Andrey Rublev

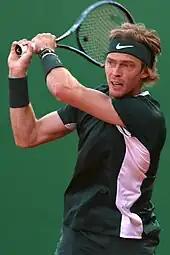
Rublev at the 2022 Monte-Carlo Masters

Rublev opened 2019 by making the round of sixteen in Doha at a tournament in which he had been the runner-up in the previous year. This loss came at the hand of the fifth seeded Nikoloz Basilashvili who defeated Rublev in straight sets in only 61 minutes. Next, in the 2019 Australian Open, Rublev lost in the first round in four sets to American Mackenzie McDonald.